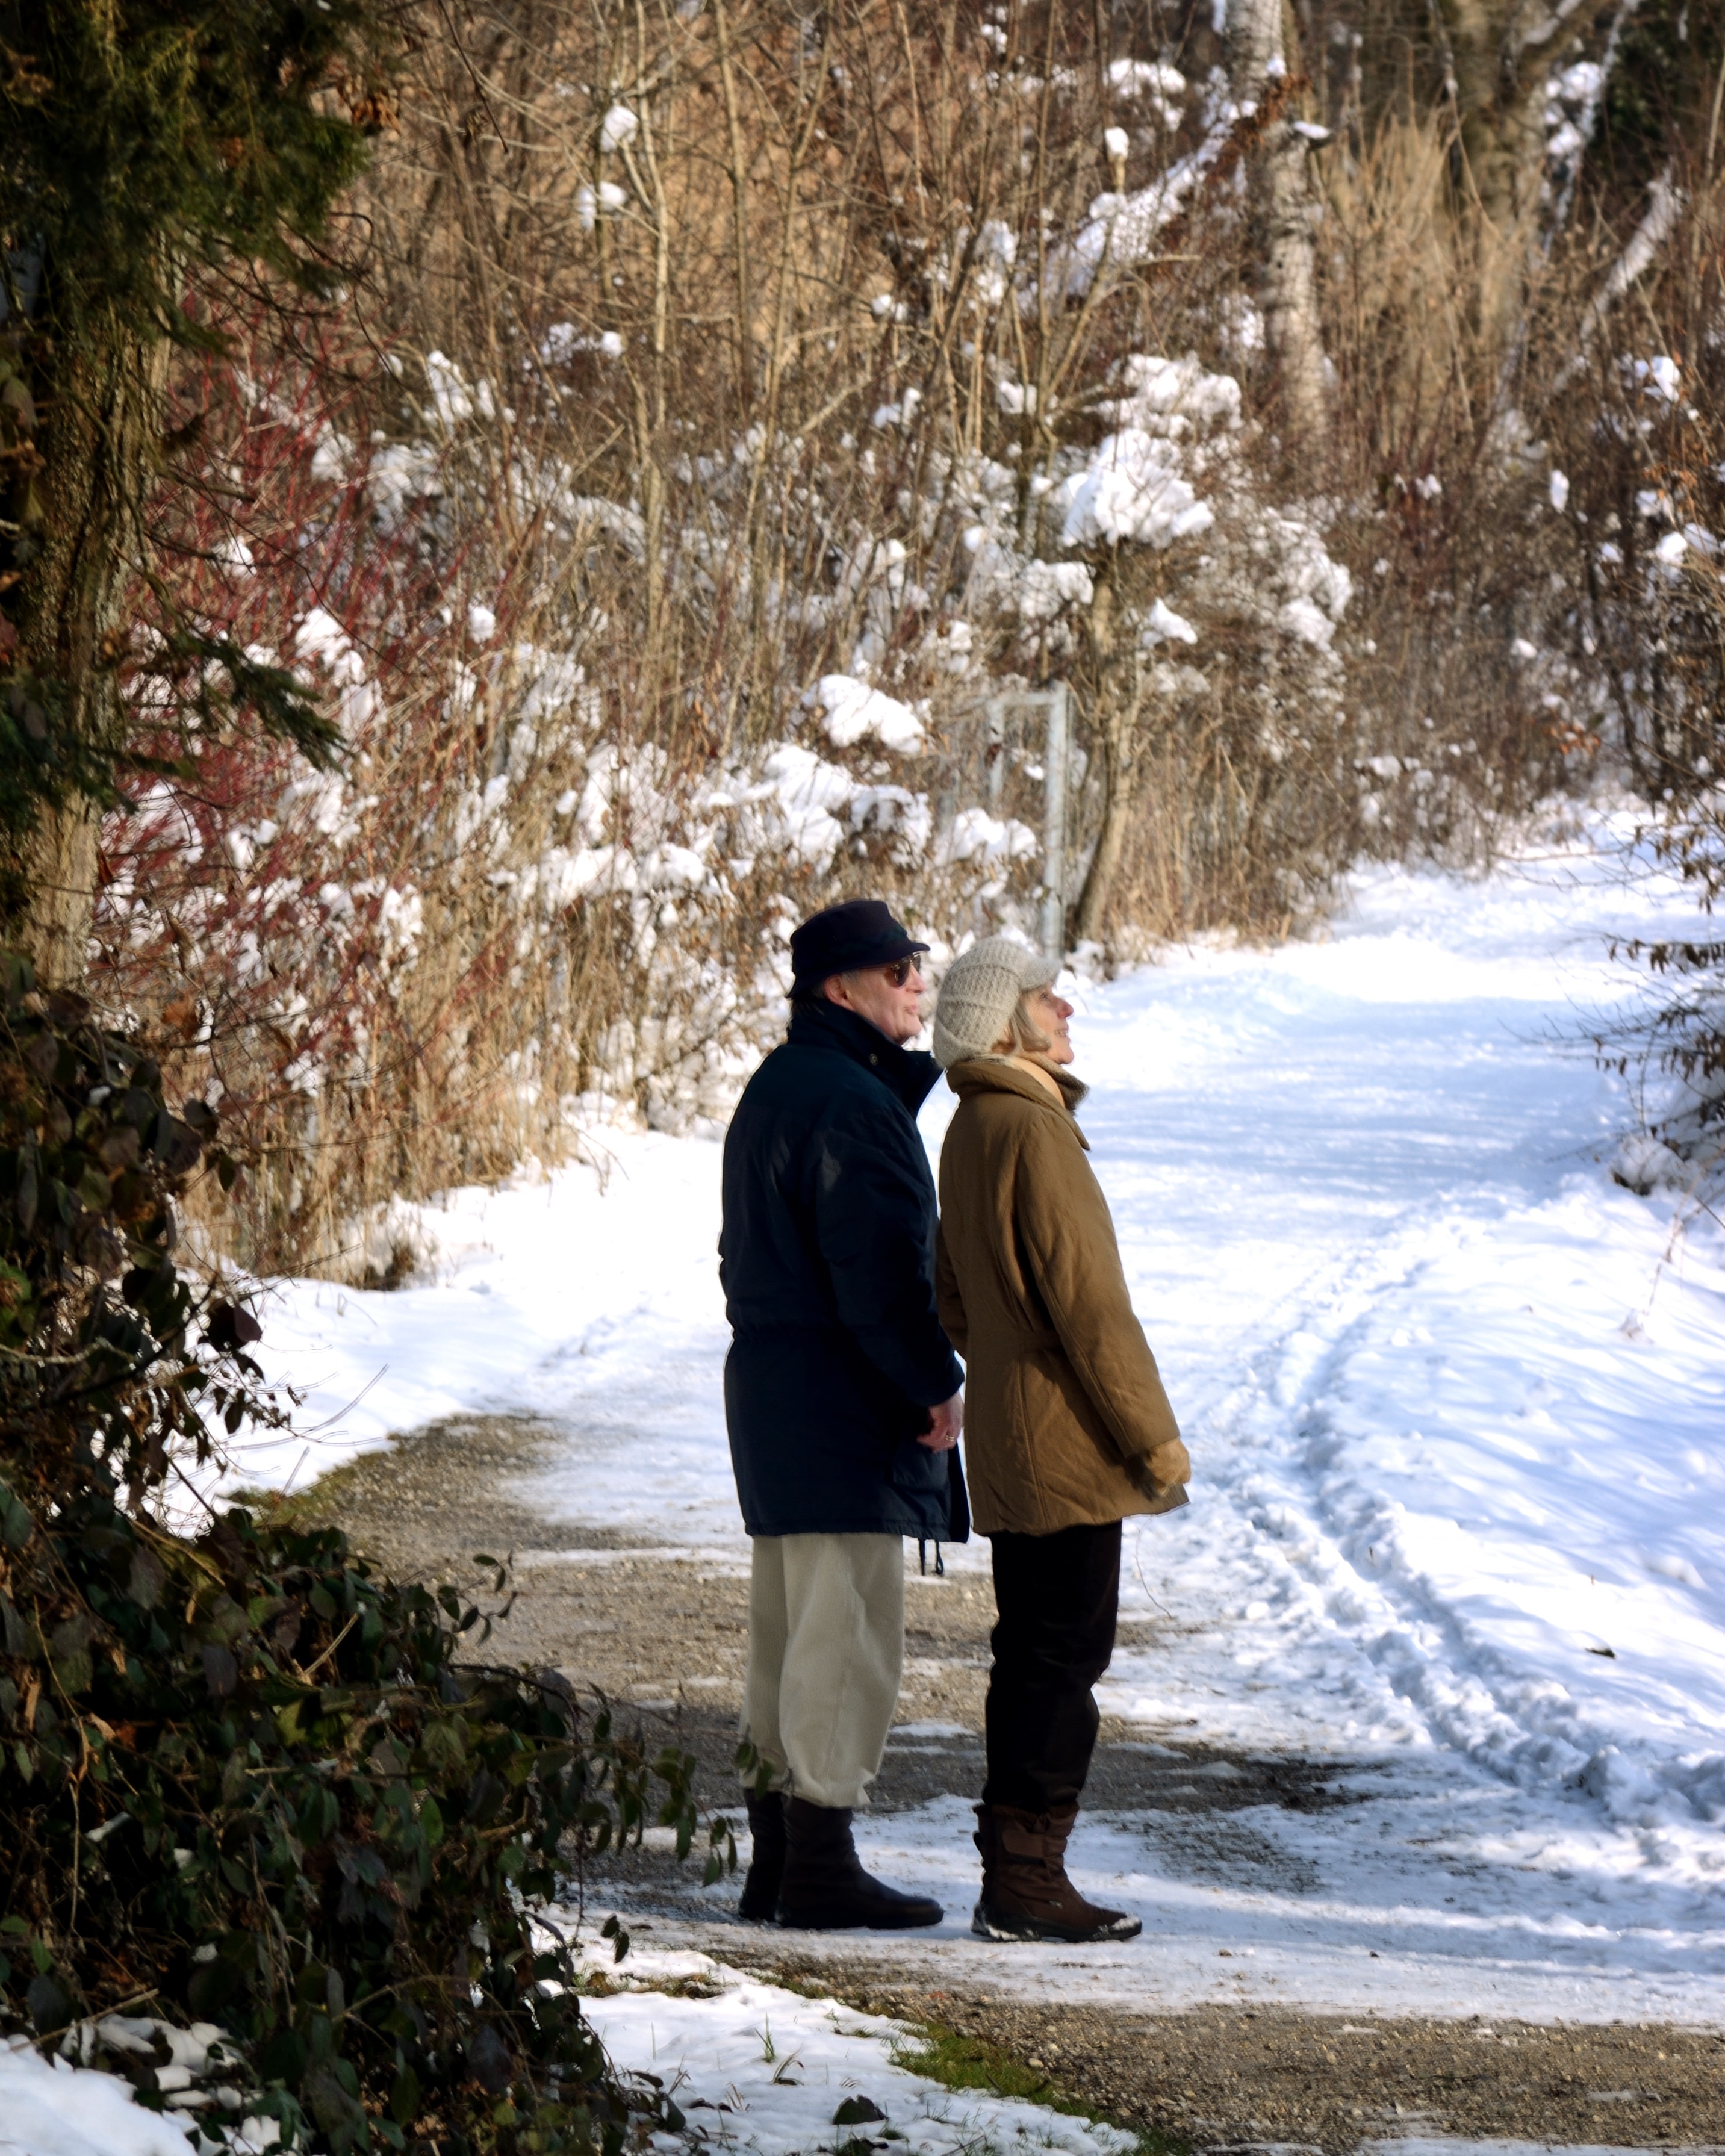
man, tree, nature, forest, walking, snow, cold, winter, woman, walk, spring, weather, snowy, season, trees, shrubs, pair, away, wintry, winter forest, go, winter mood, personal